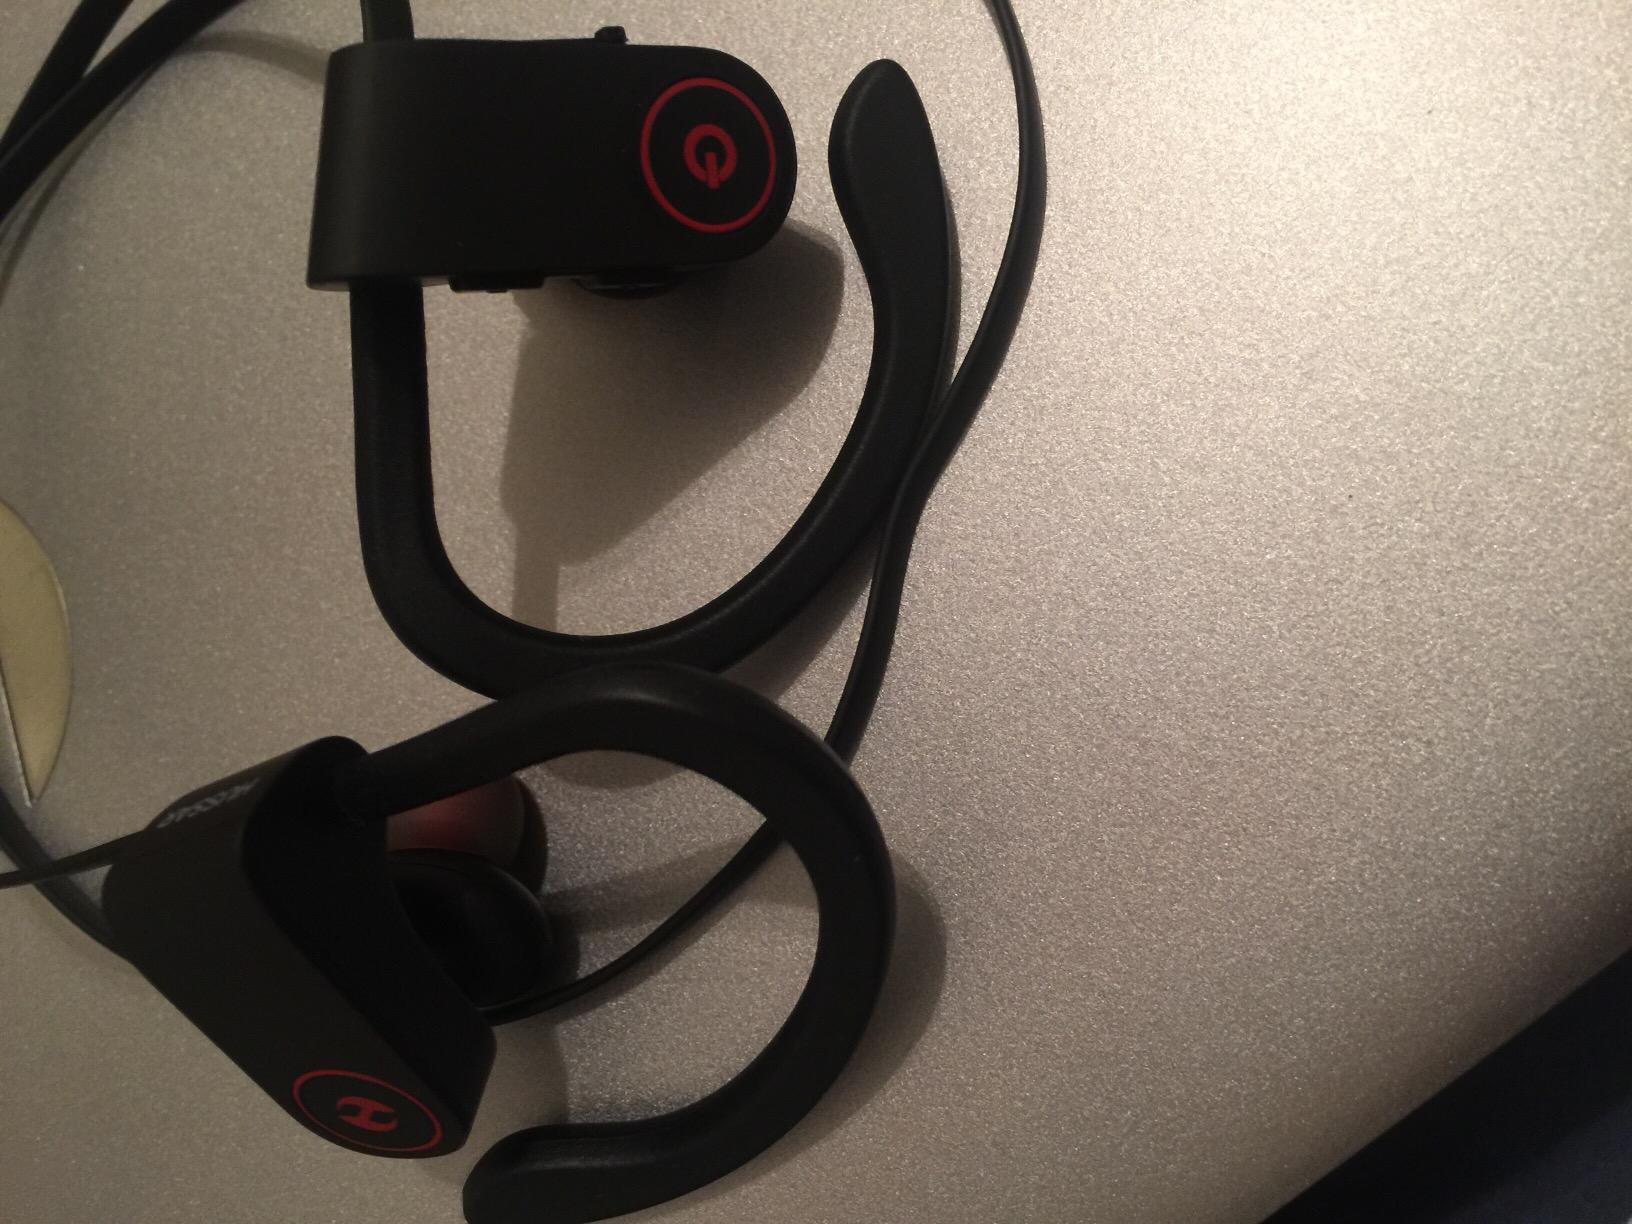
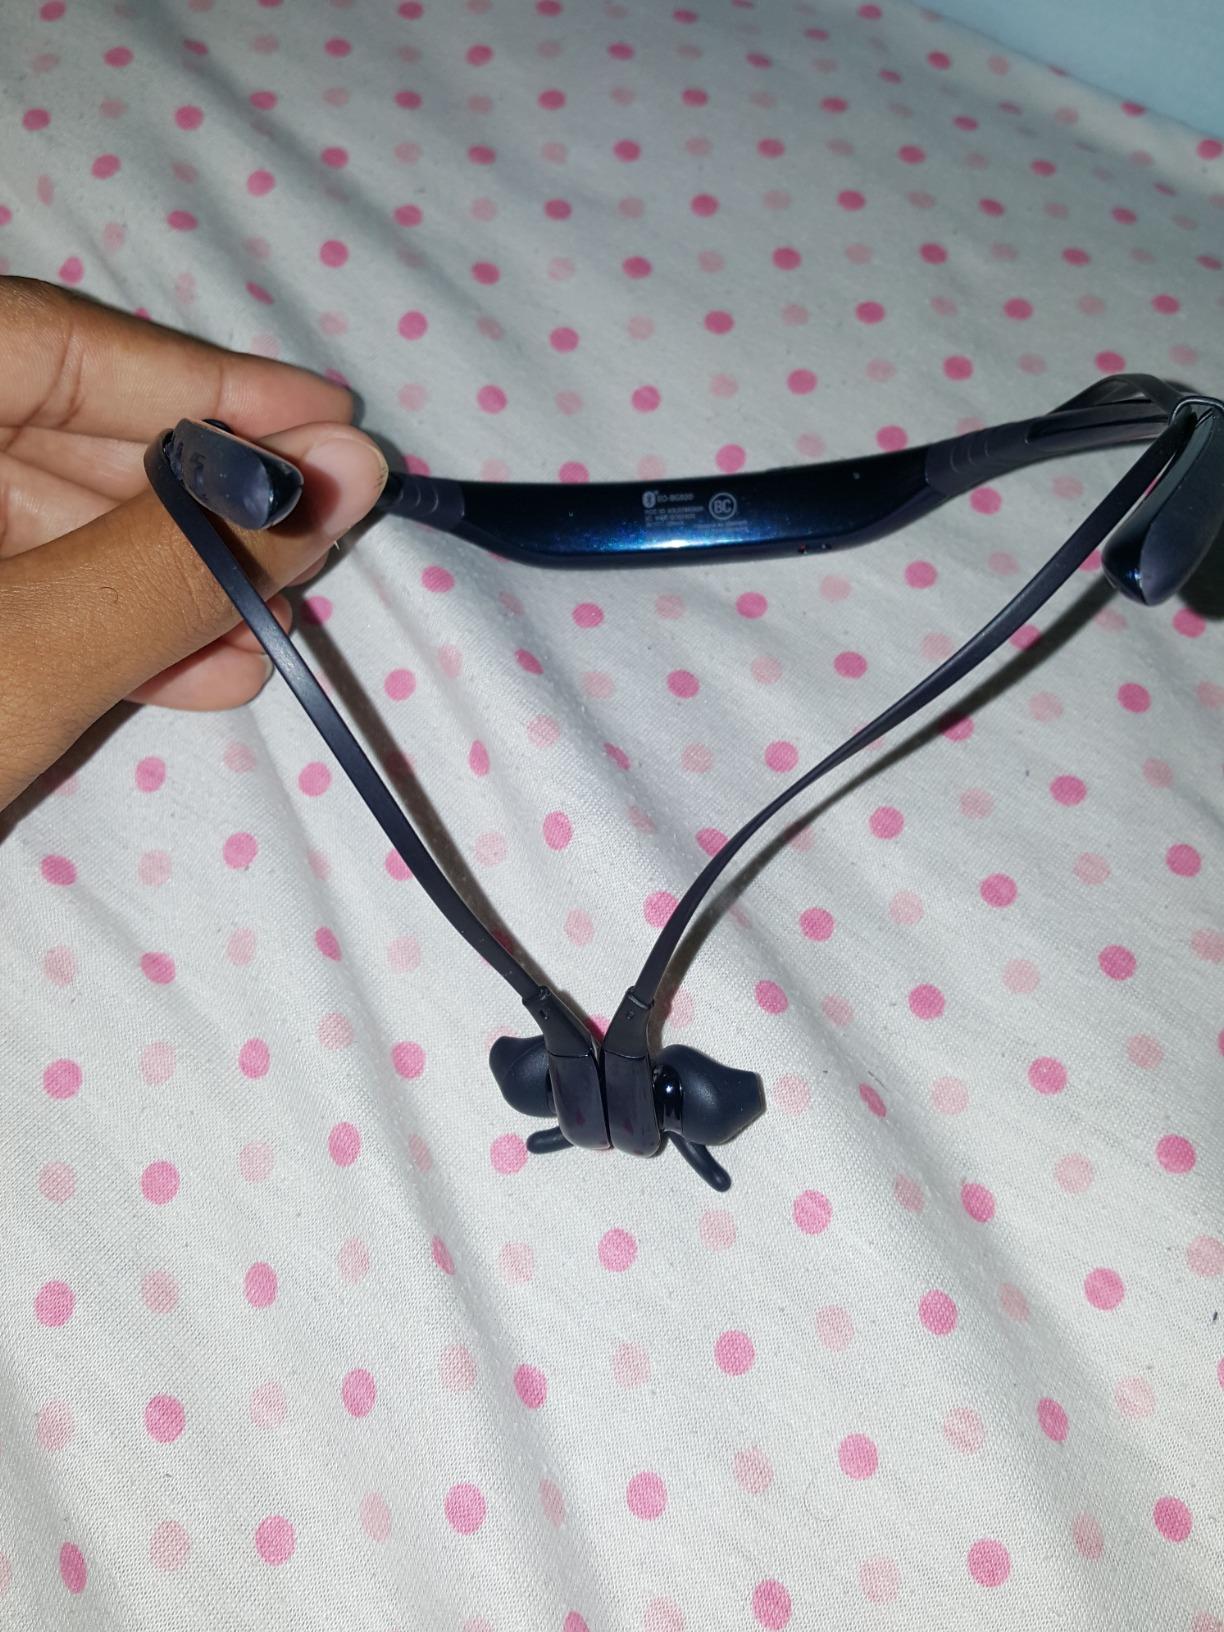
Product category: headphones
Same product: no